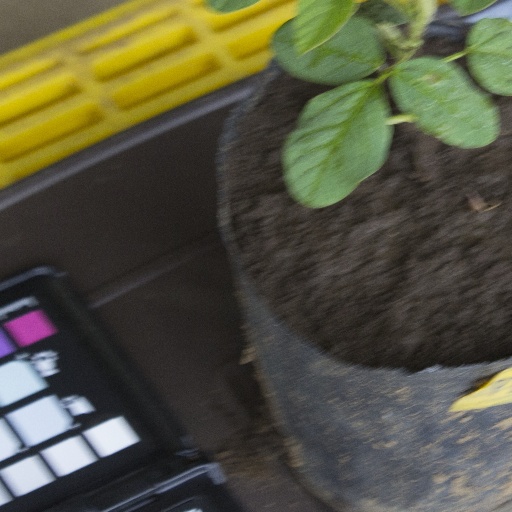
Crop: soybean